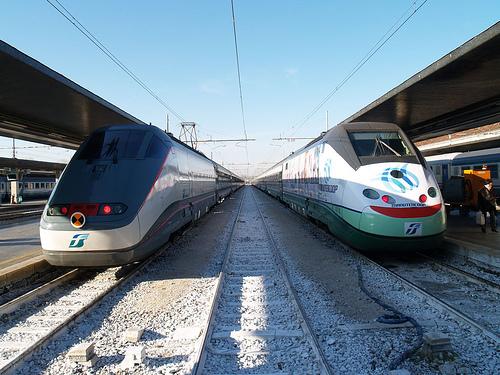
Weather: snow or frosty